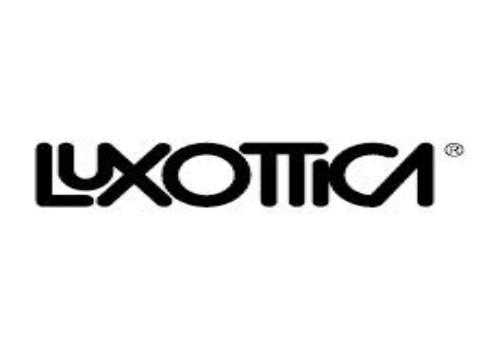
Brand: luxottica
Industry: Necessities